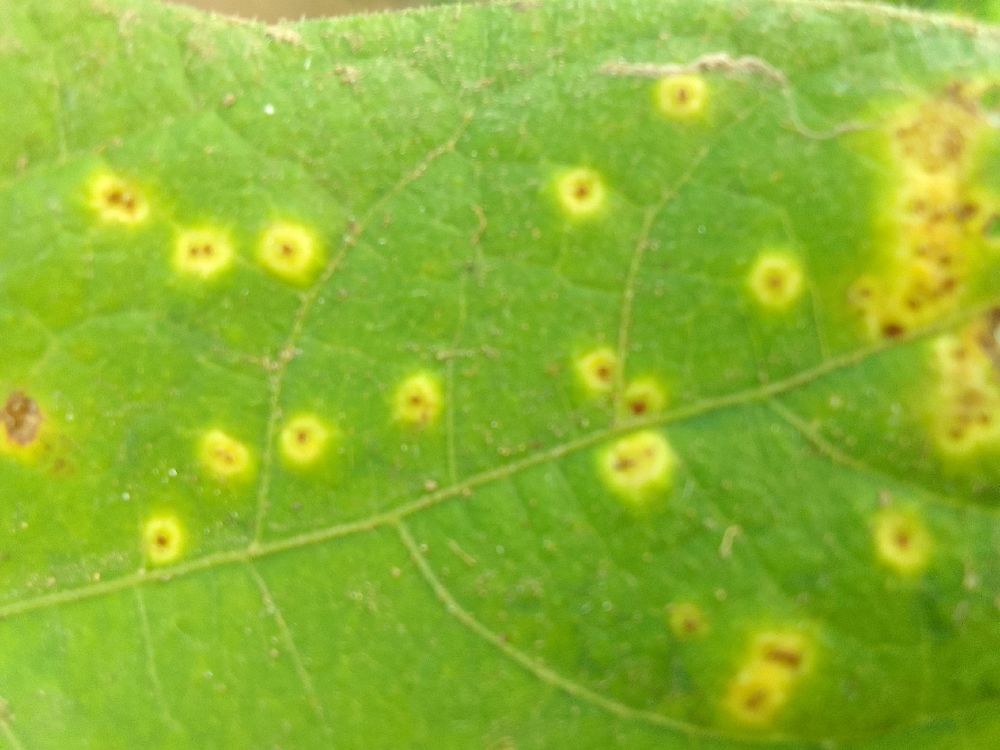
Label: rust